Papadam
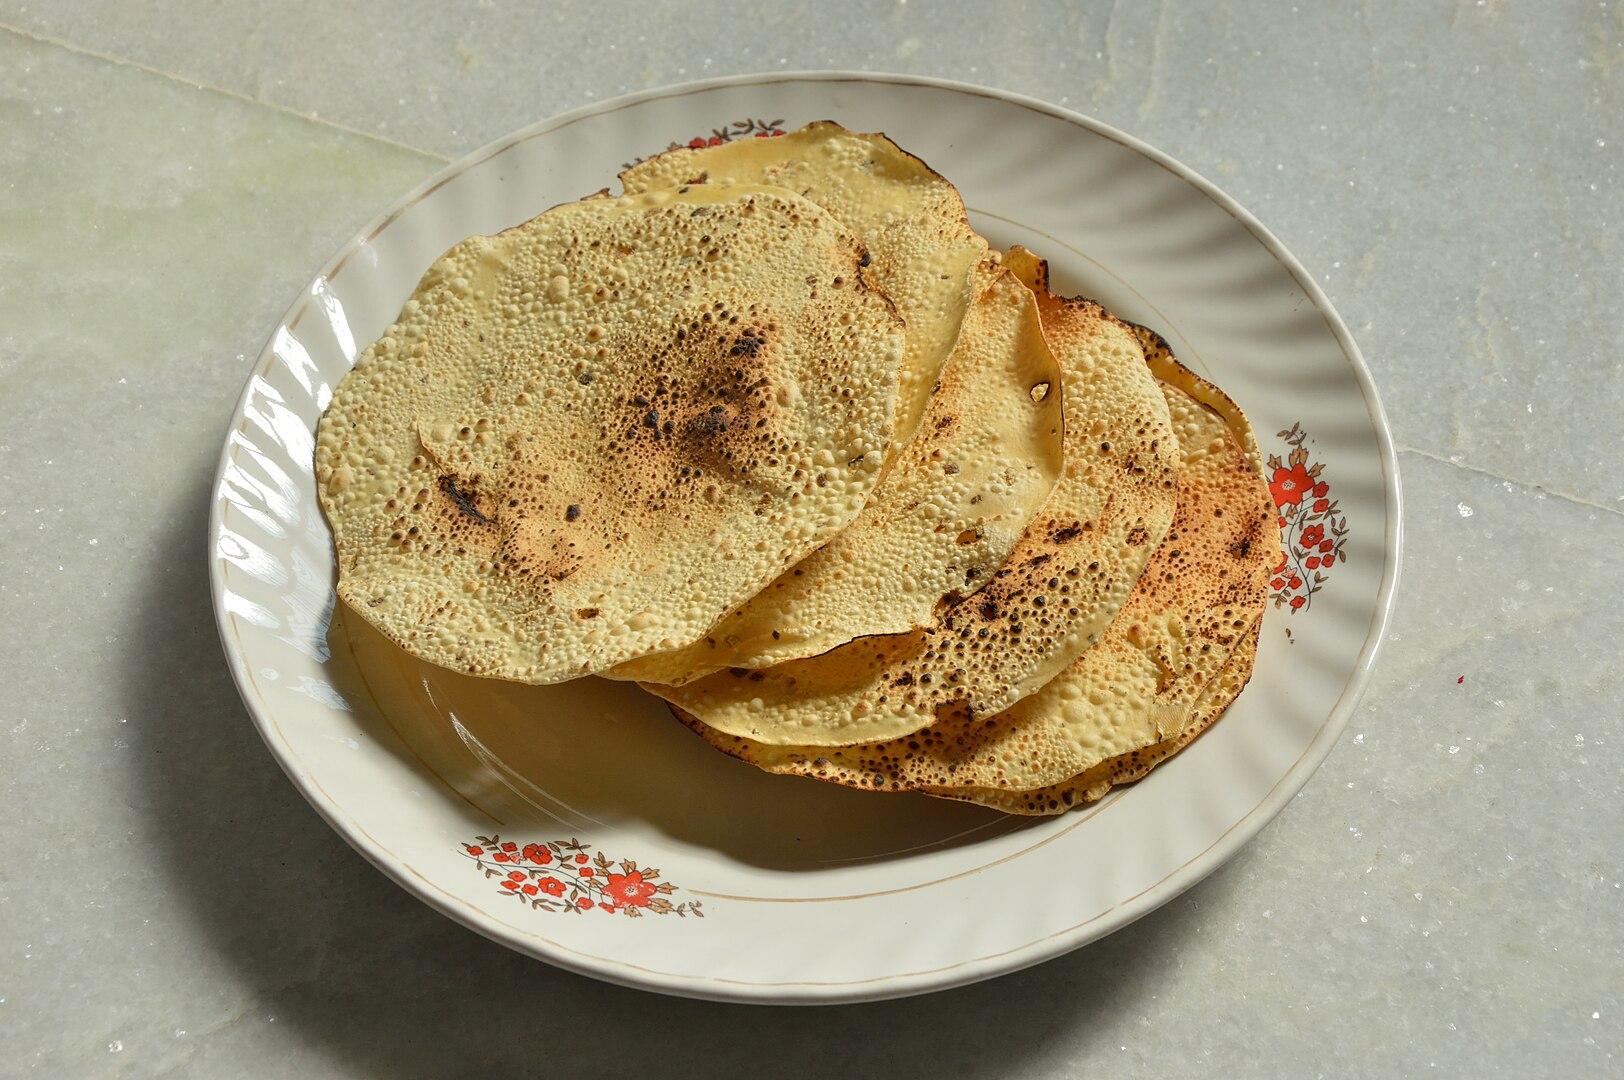
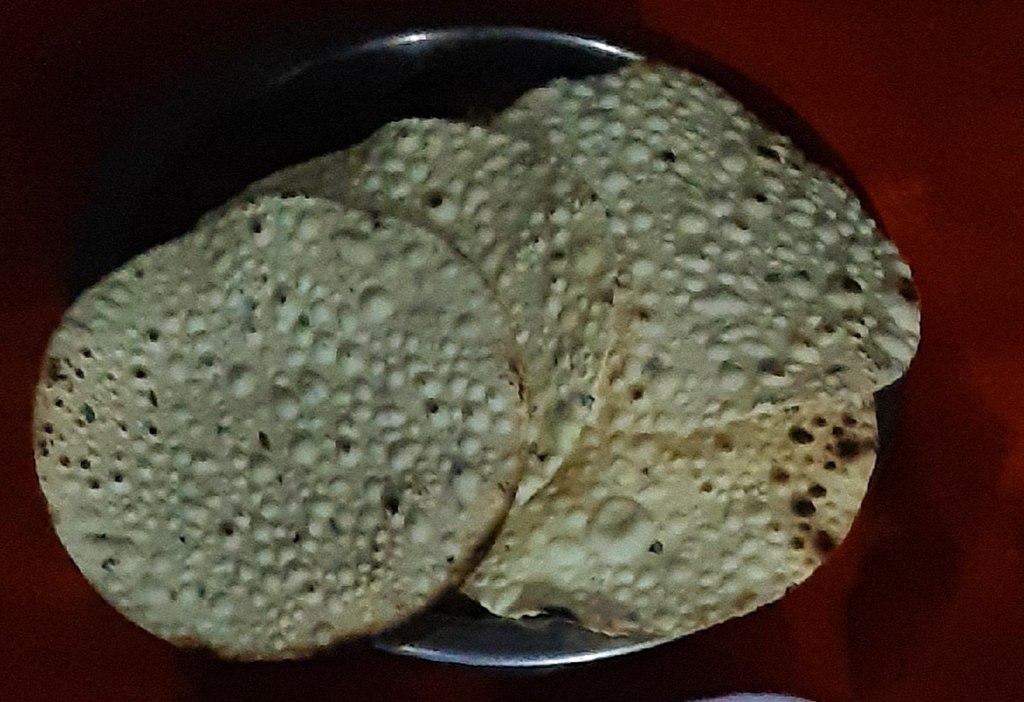
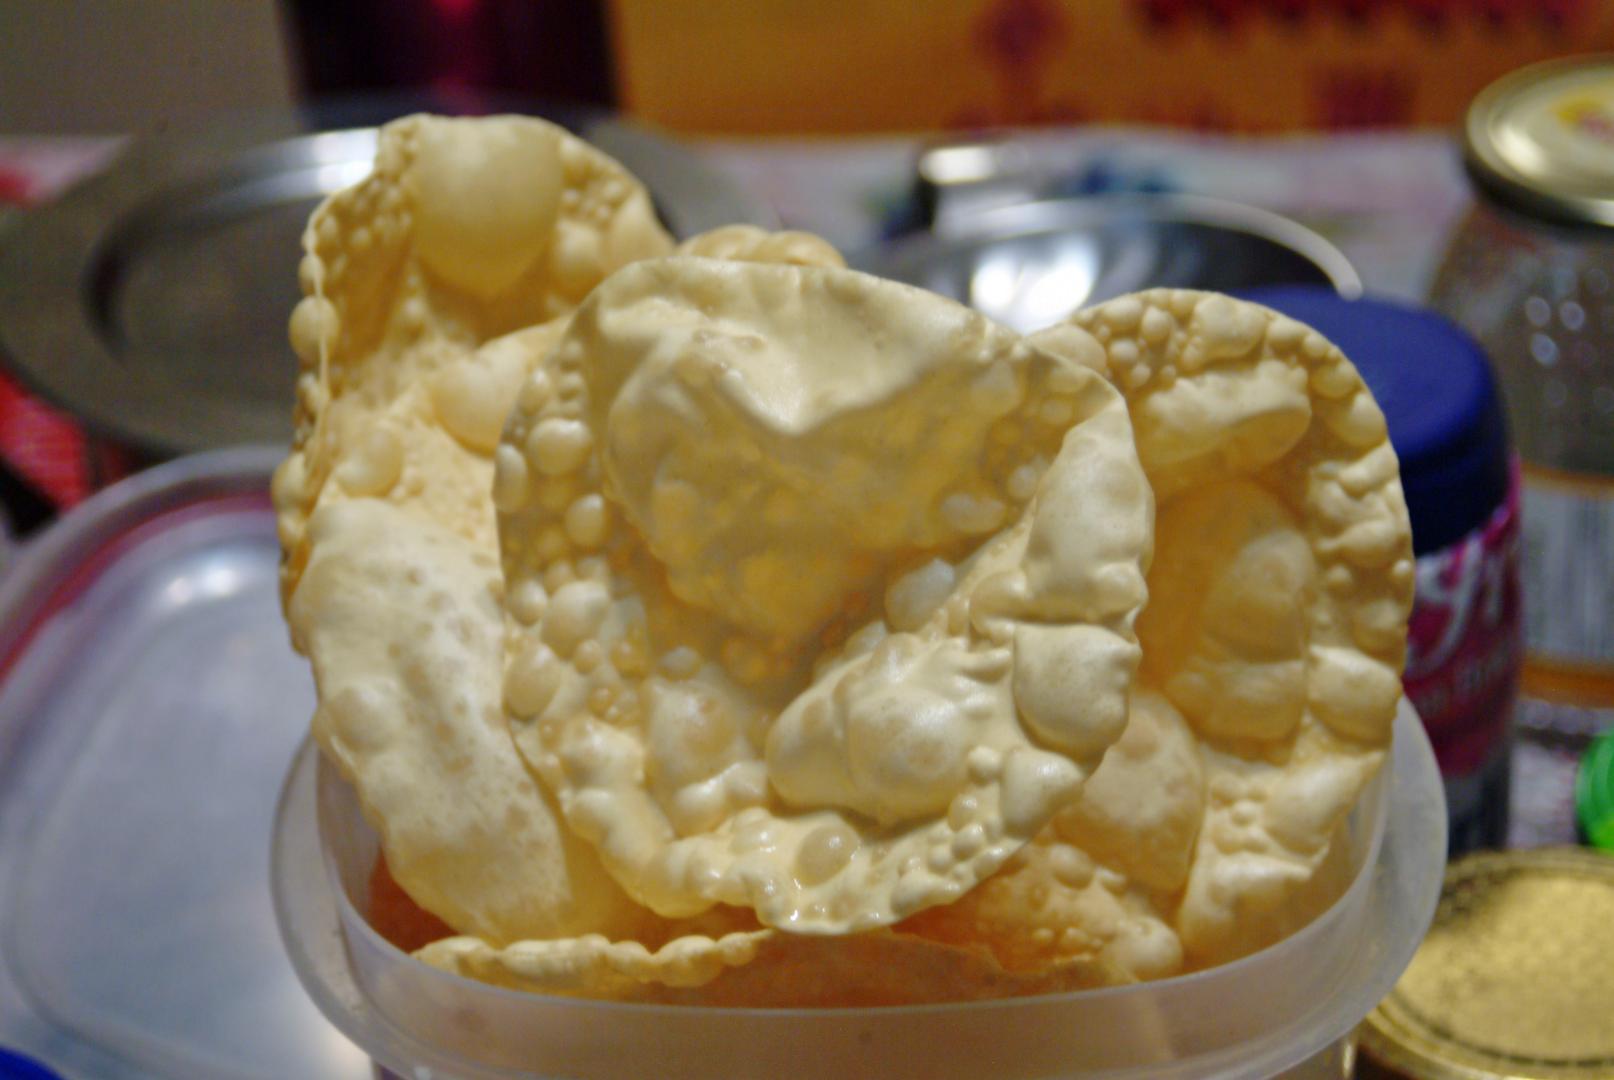
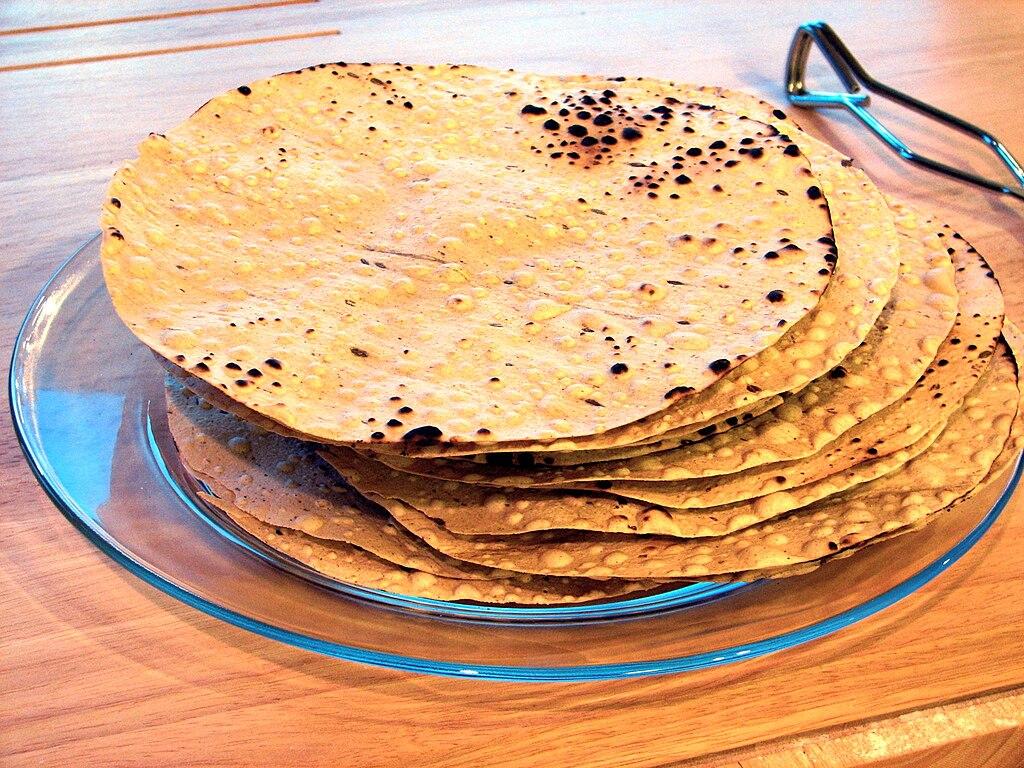
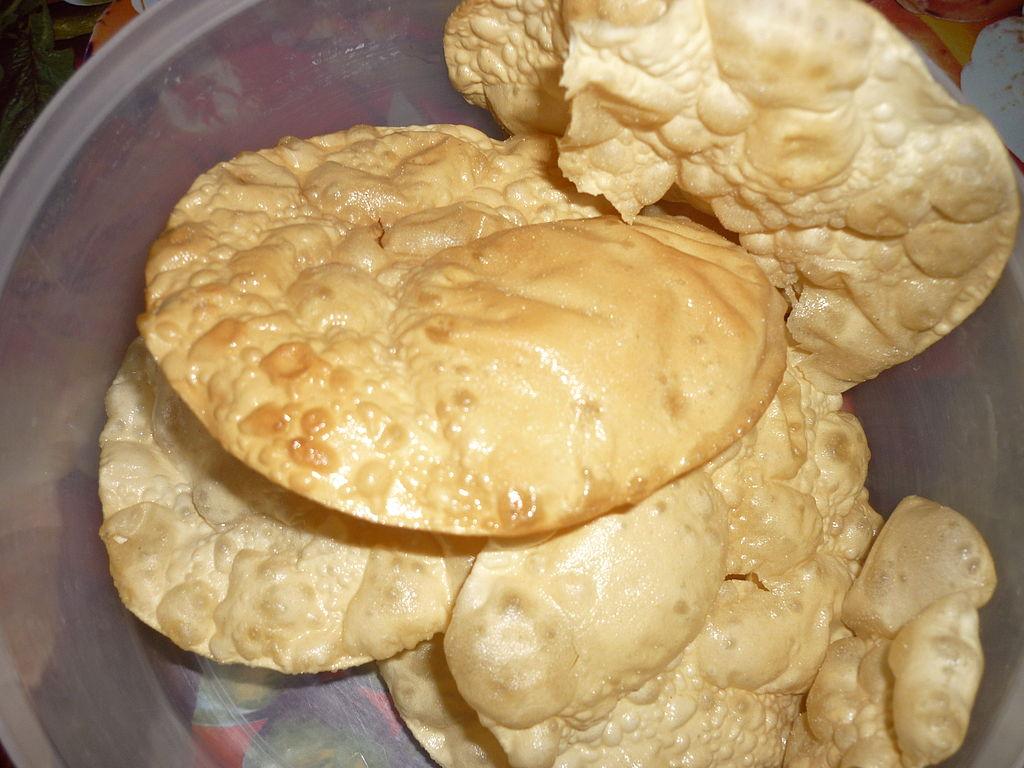
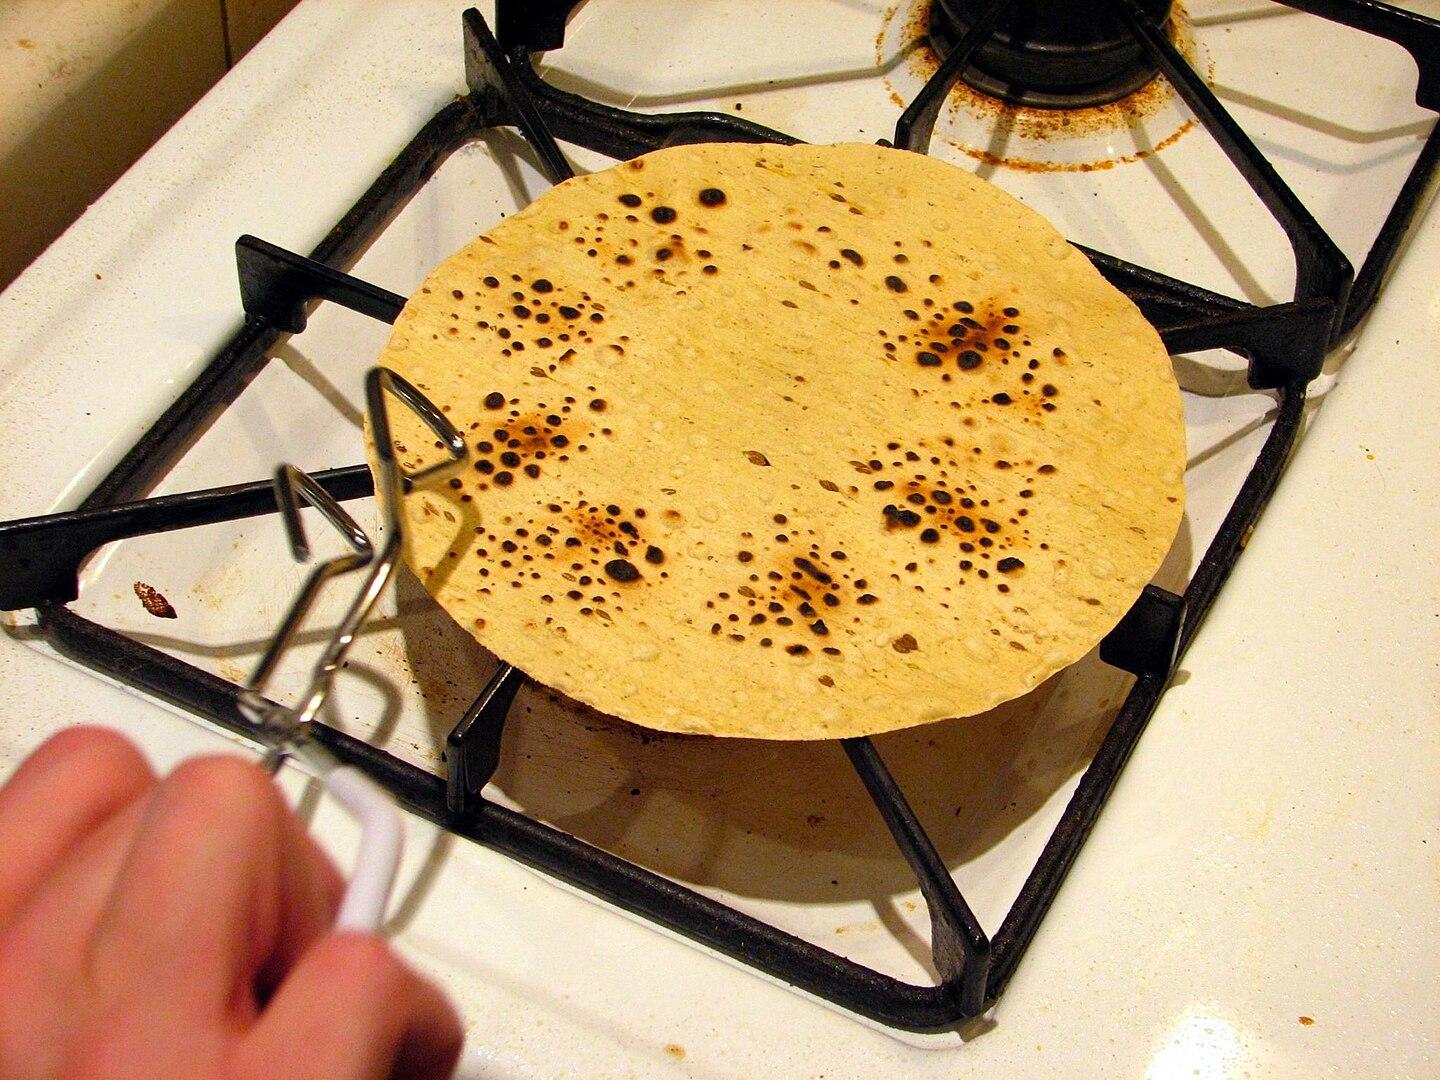
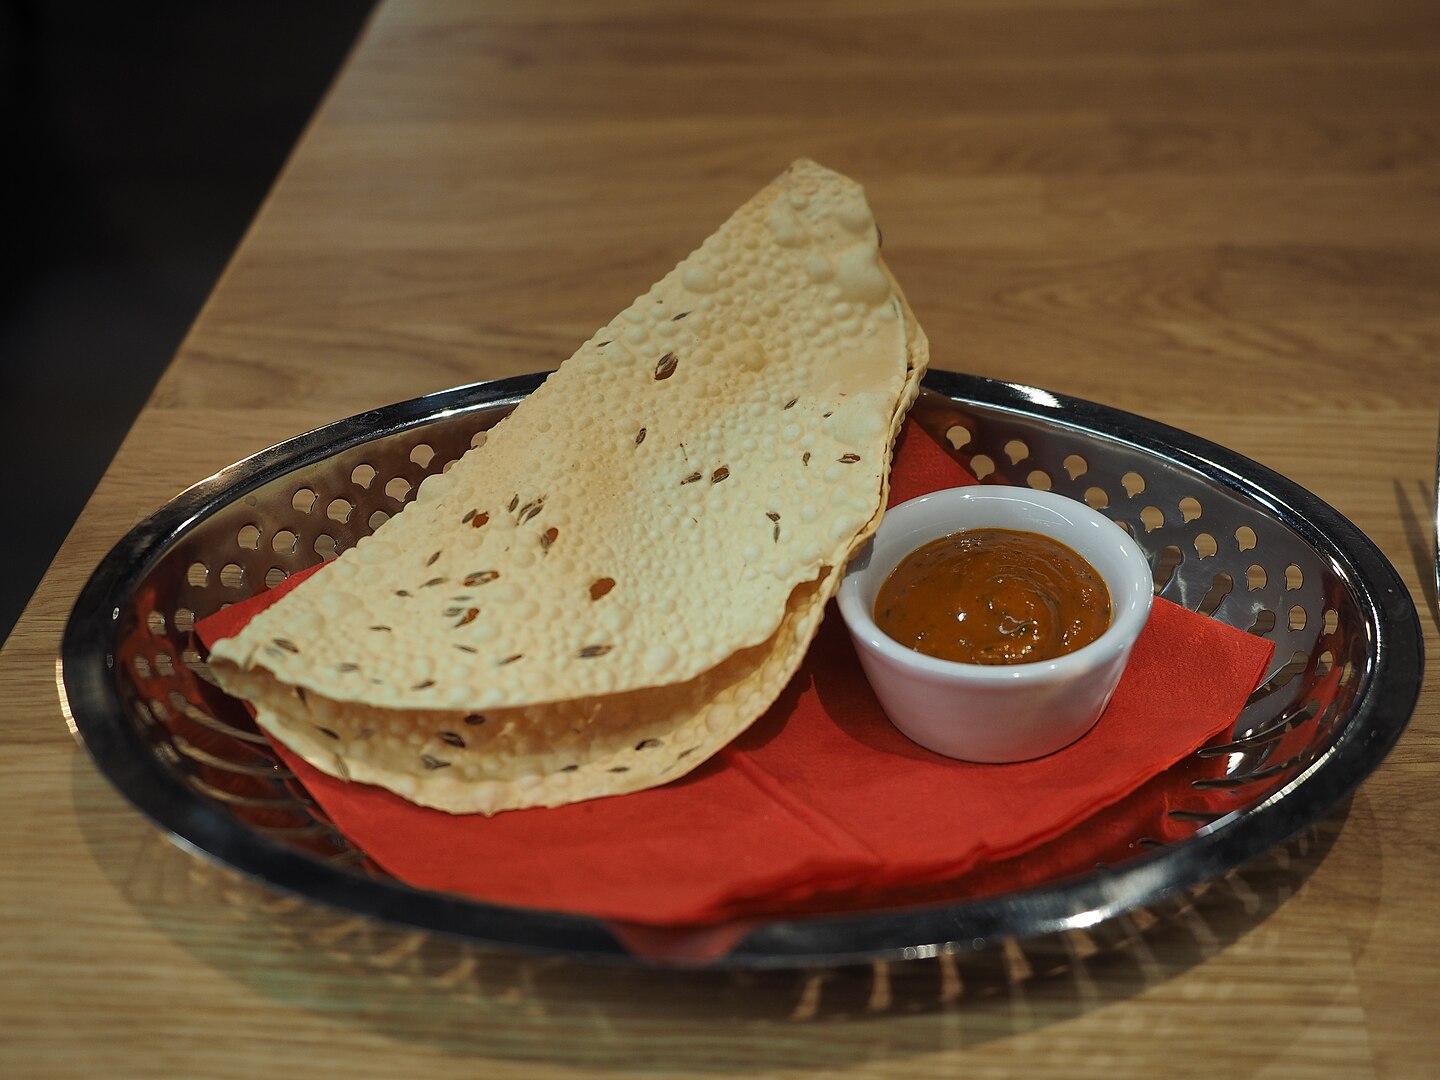
Also known as:
ar - Arabic: بابادم
arz - Egyptian Arabic: بابادم
as - Assamese: পাপড়
be - Belarusian: Пападам
bn - Bangla: পাঁপড়
ca - Catalan: Papadum
da - Danish: Papadum
de - German: Papadam
eo - Esperanto: Papadamo
es - Spanish: Papadam
fa - Persian: پاپادام
fi - Finnish: Papadum
fr - French: Papadum
gu - Gujarati: પાપડ
he - Hebrew: פפדאם
hi - Hindi: पापड़
it - Italian: Papadum
ja - Japanese: パーパド
jv - Javanese: Papadum
kn - Kannada: ಹಪ್ಪಳ
ko - Korean: 파파담
ml - Malayalam: പപ്പടം
mr - Marathi: पापड
ms - Malay: Popadom
my - Burmese: ပါပလာ
nb - Norwegian Bokmål: Papadam
ne - Nepali: पापड
nl - Dutch: Papadum
or - Odia: ପାମ୍ପଡ଼
pl - Polish: Papad
pt - Portuguese: Paparis
ru - Russian: Пападам
si - Sinhala: පපඩම්
sv - Swedish: Pappadam
ta - Tamil: அப்பளம்
te - Telugu: అప్పడం
uk - Ukrainian: Пападам
ur - Urdu: پاپڑ
vi - Vietnamese: Papadum
zh - Chinese: 印度炸薄饼
Category: snack (snack)
Cuisine: Indian
Associated cuisines: Indian, Pakistani, Bangladeshi, Nepalese, Sri Lankan, Caribbean
Area: India, Pakistan, Bangladesh, Nepal, Sri Lanka, Caribbean
Countries: India, Pakistan, Bangladesh, Nepal, Sri Lanka, Antigua and Barbuda, Bahamas, Barbados, Cuba, Dominica, Dominican Republic, Grenada, Haiti, Jamaica, Saint Kitts and Nevis, Saint Lucia, Saint Vincent and the Grenadines, Trinidad and Tobago
Region: Caribbean, Southern Asia, , ,
The dish is made from dough of black gram bean flour, which is either deep fried or cooked with dry heat by being flipped over an open flame until crunchy.